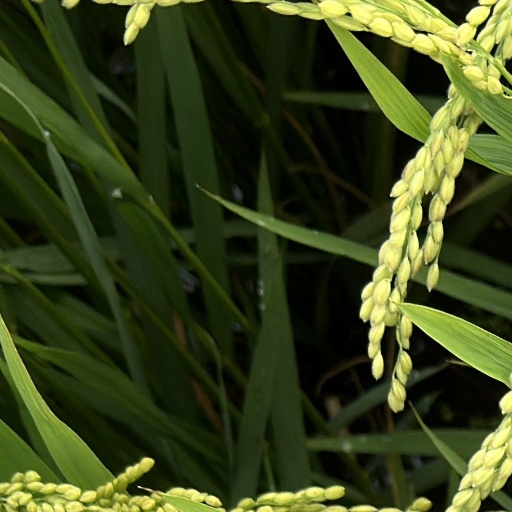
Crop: rice